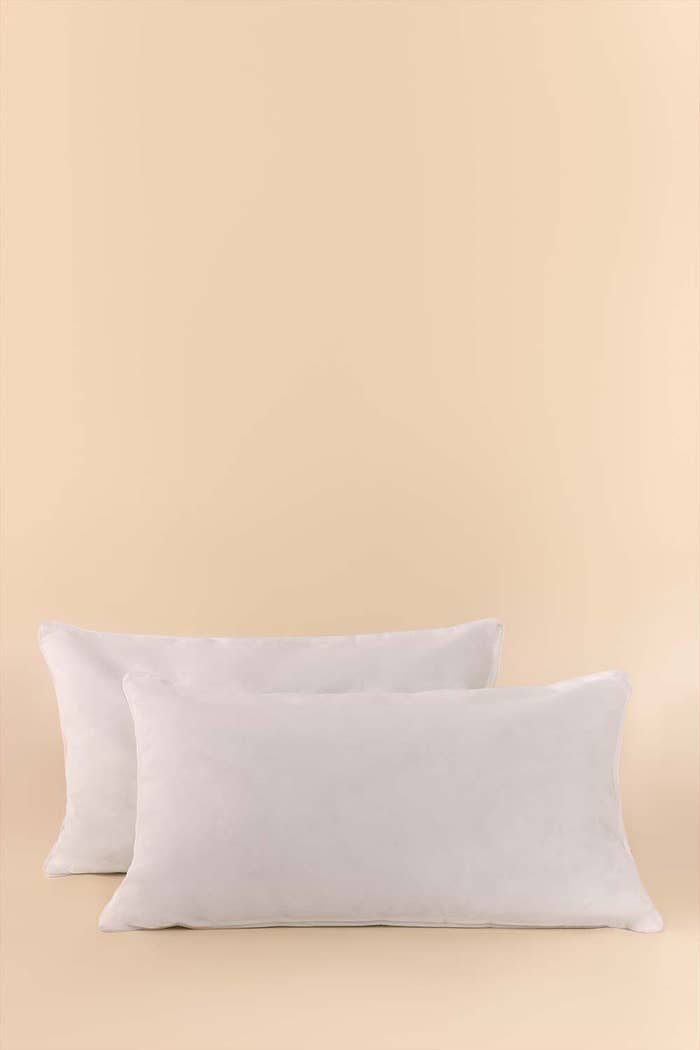
white two pack pillow